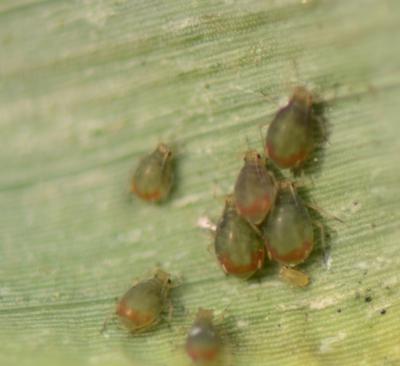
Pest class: bird_cherry_oat_aphid